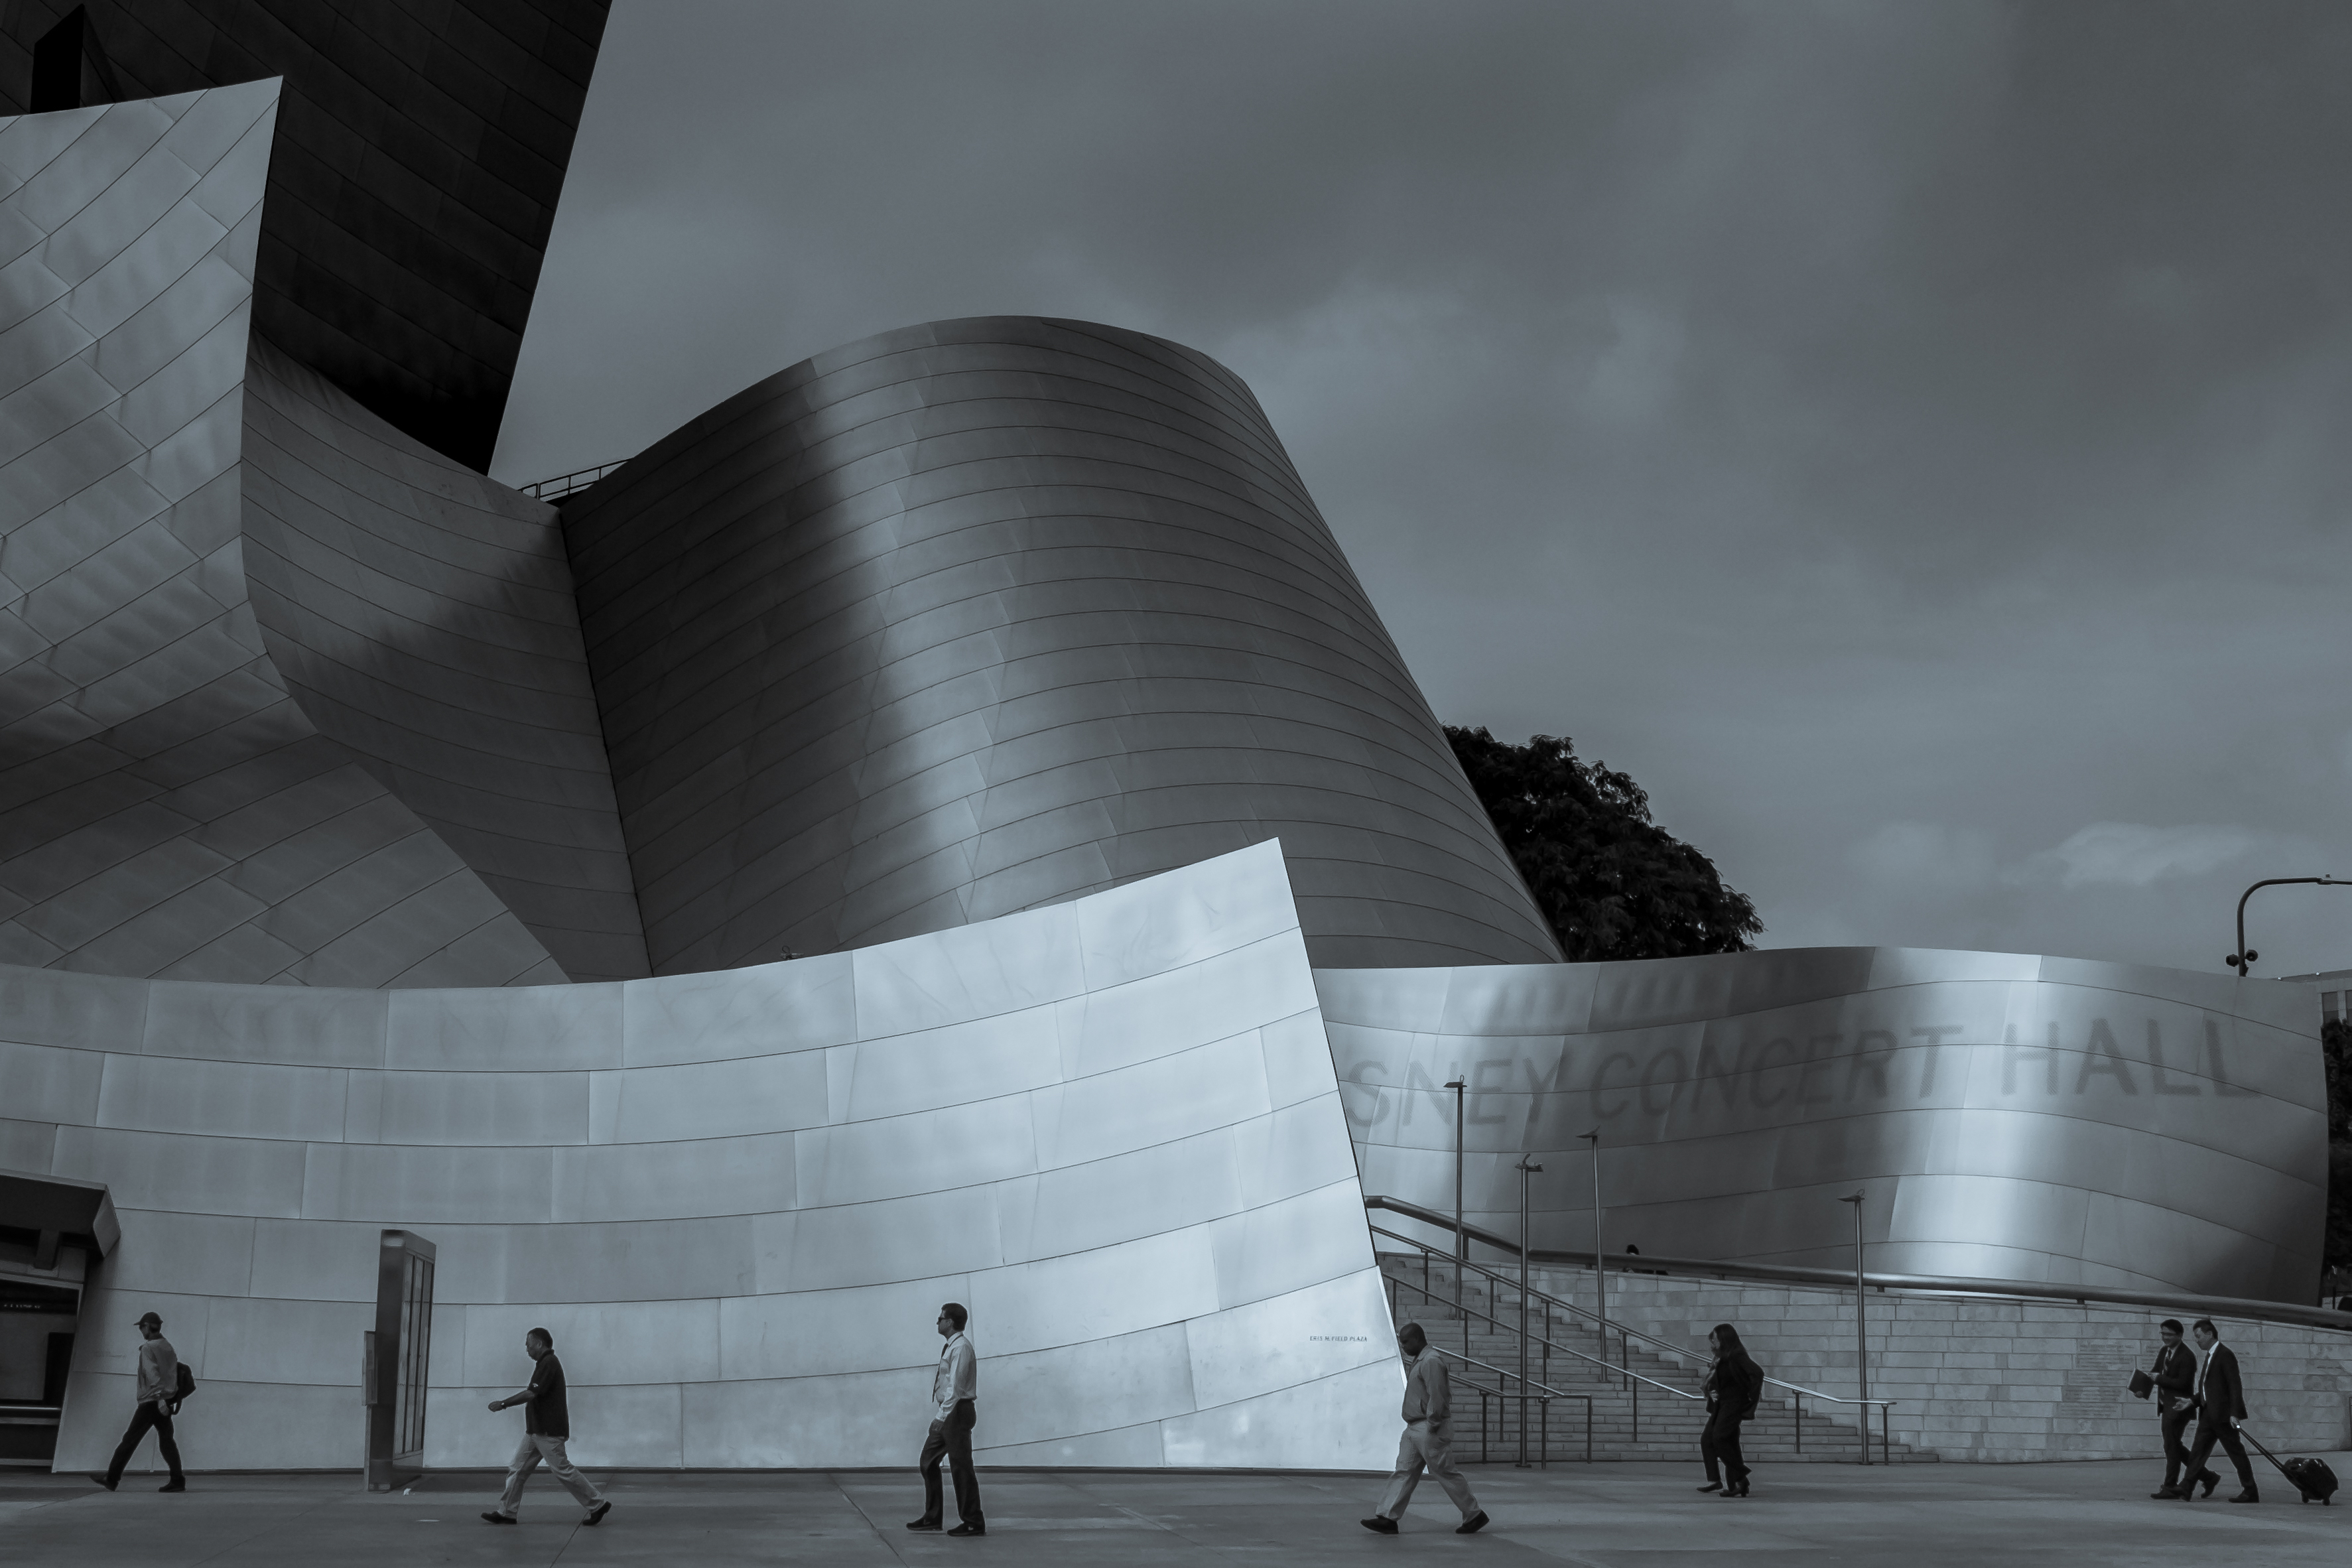
architecture, building, monochrome, tourist attraction, shape, atmosphere of earth